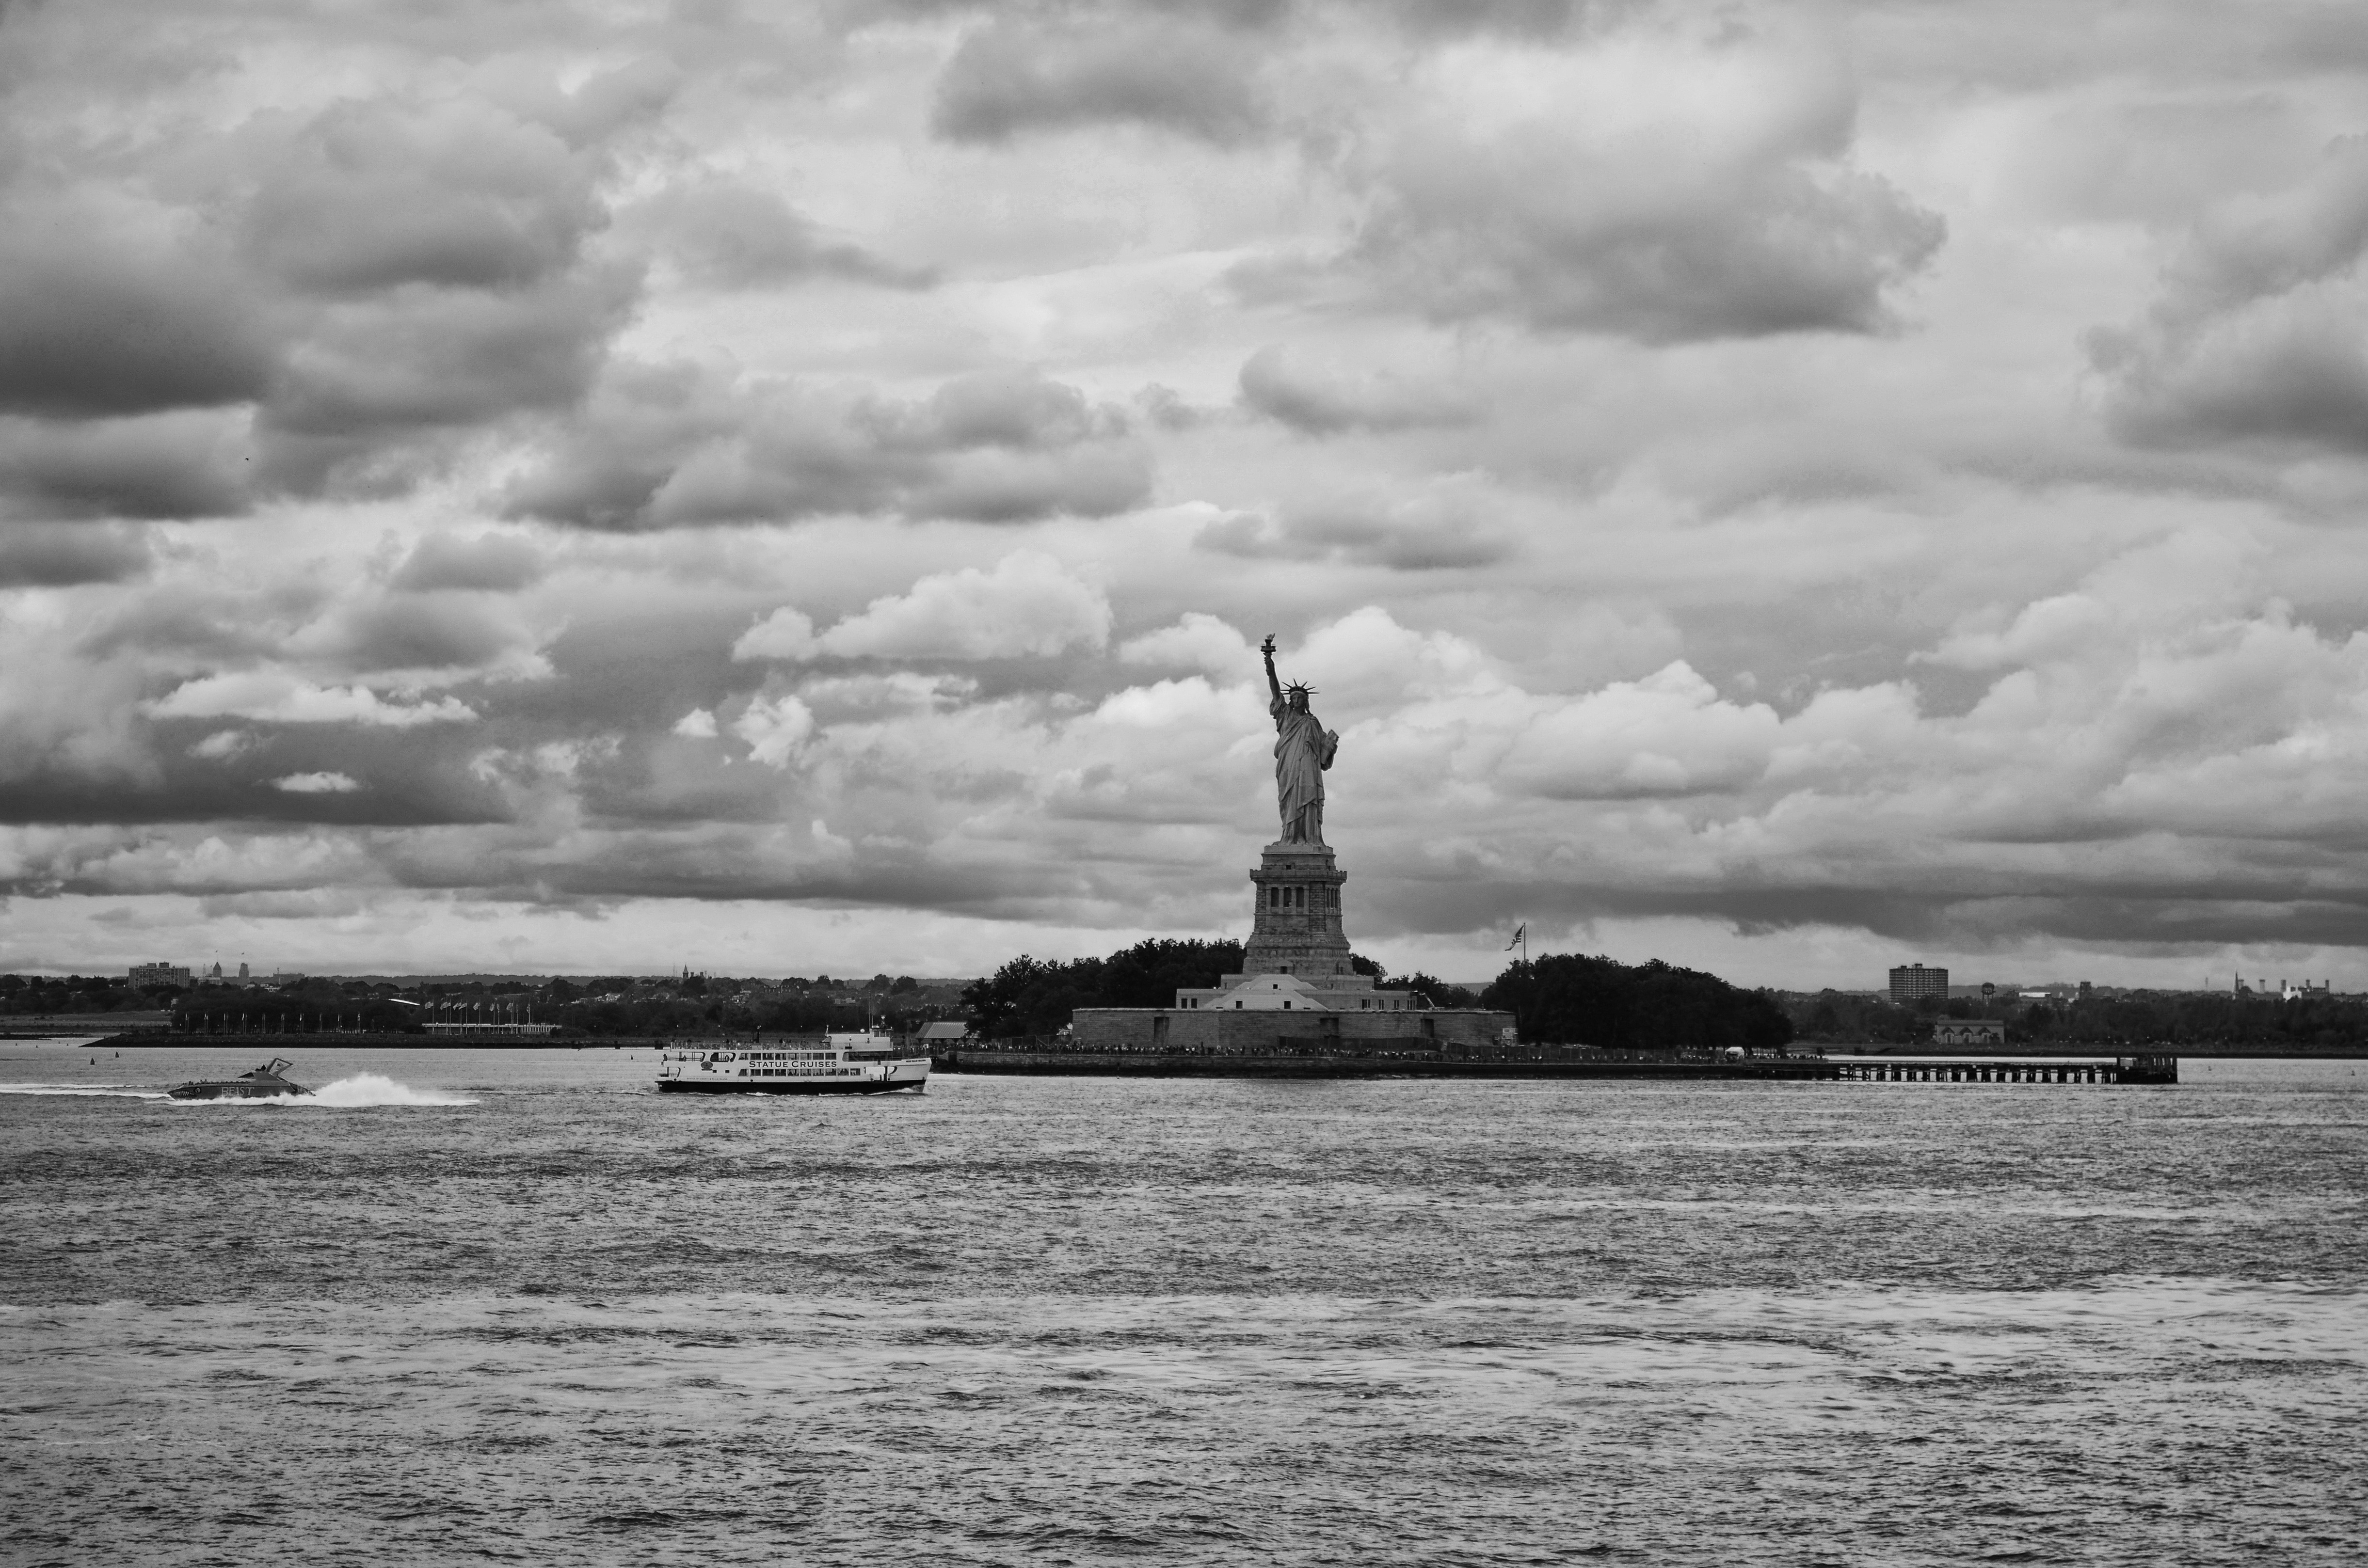
sea, coast, water, horizon, cloud, black and white, sky, photography, manhattan, new york city, statue of liberty, tower, usa, island, monochrome, meteorological phenomenon, monochrome photography